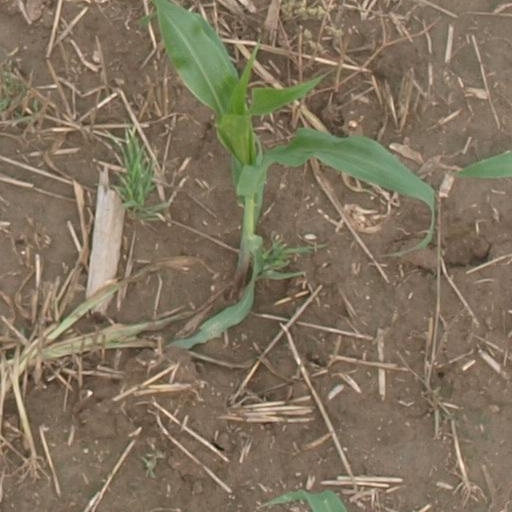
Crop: maize; corn